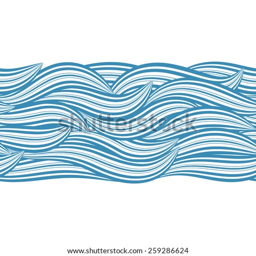
set of seamless textures with a symbolic image of waves